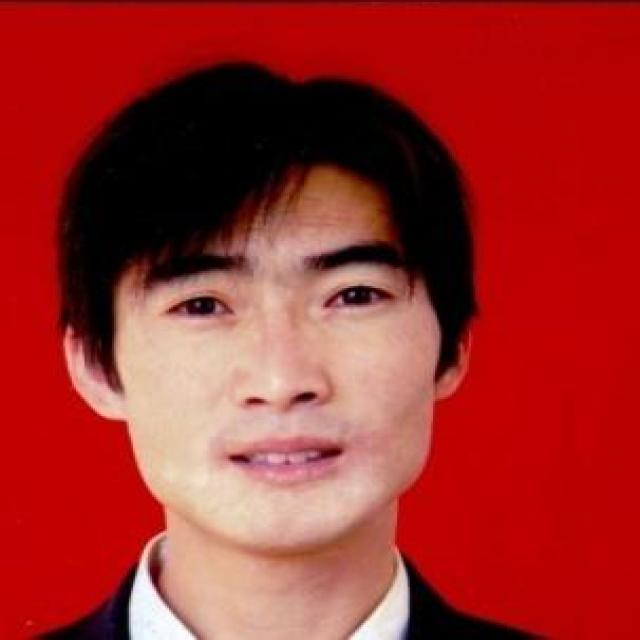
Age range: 21-44